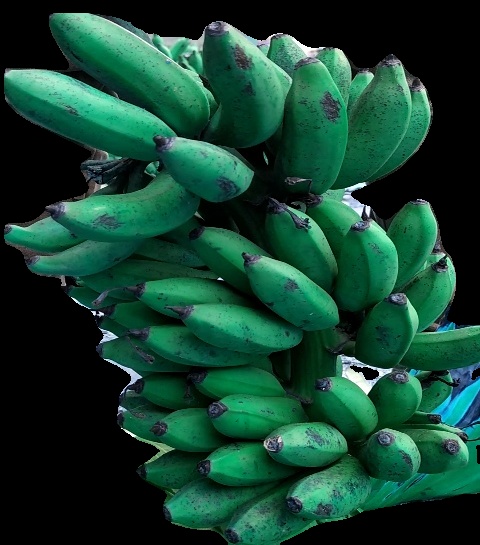
Variety: rasbale
Grade: grade3